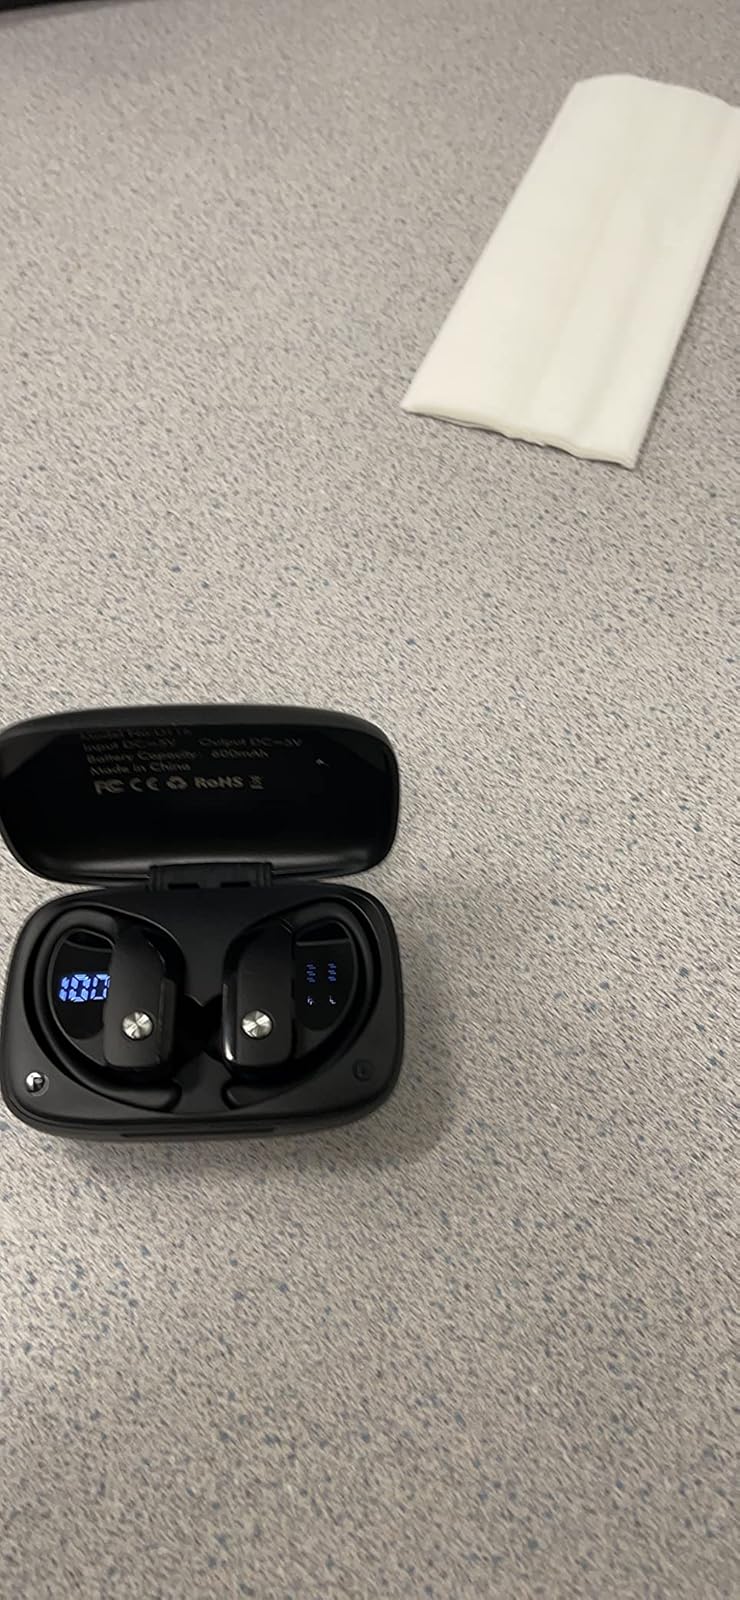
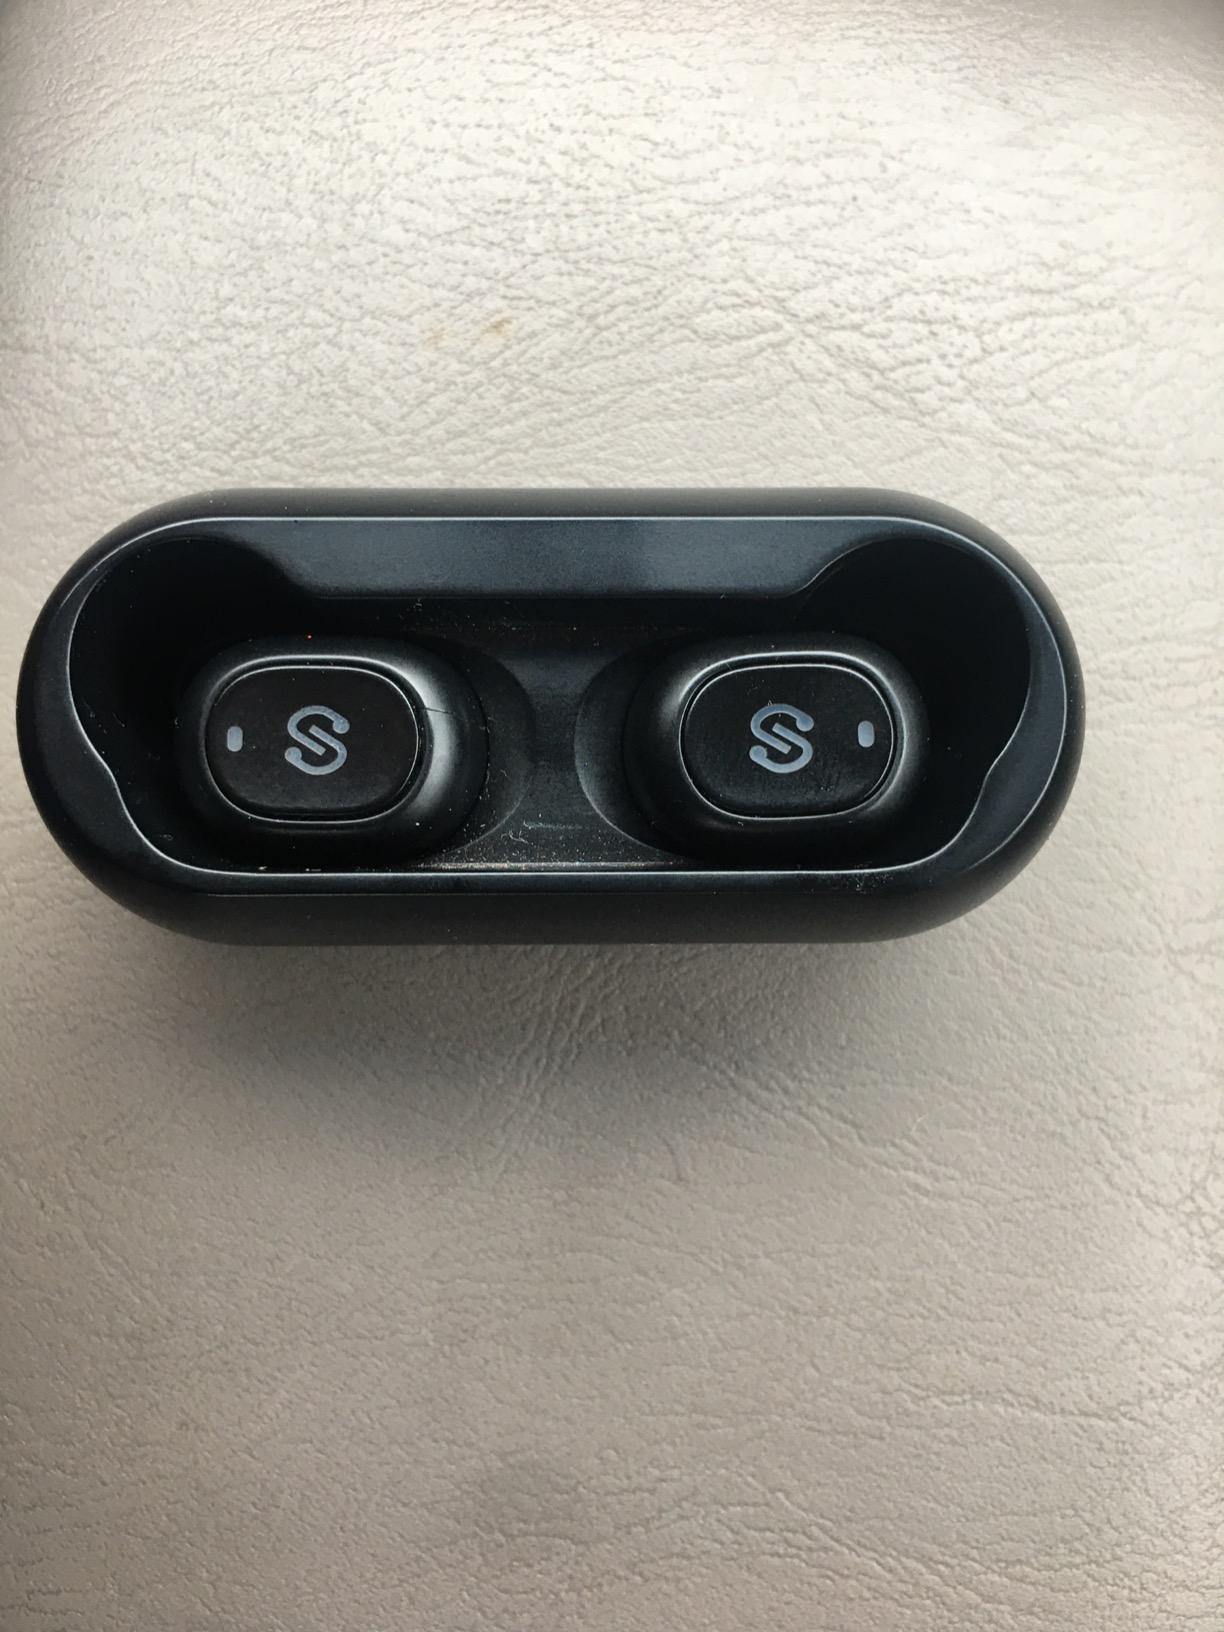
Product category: earbuds
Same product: no